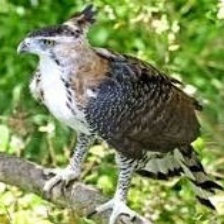
Species: ORNATE HAWK EAGLE
Scientific name: SPIZAETUS ORNATUS